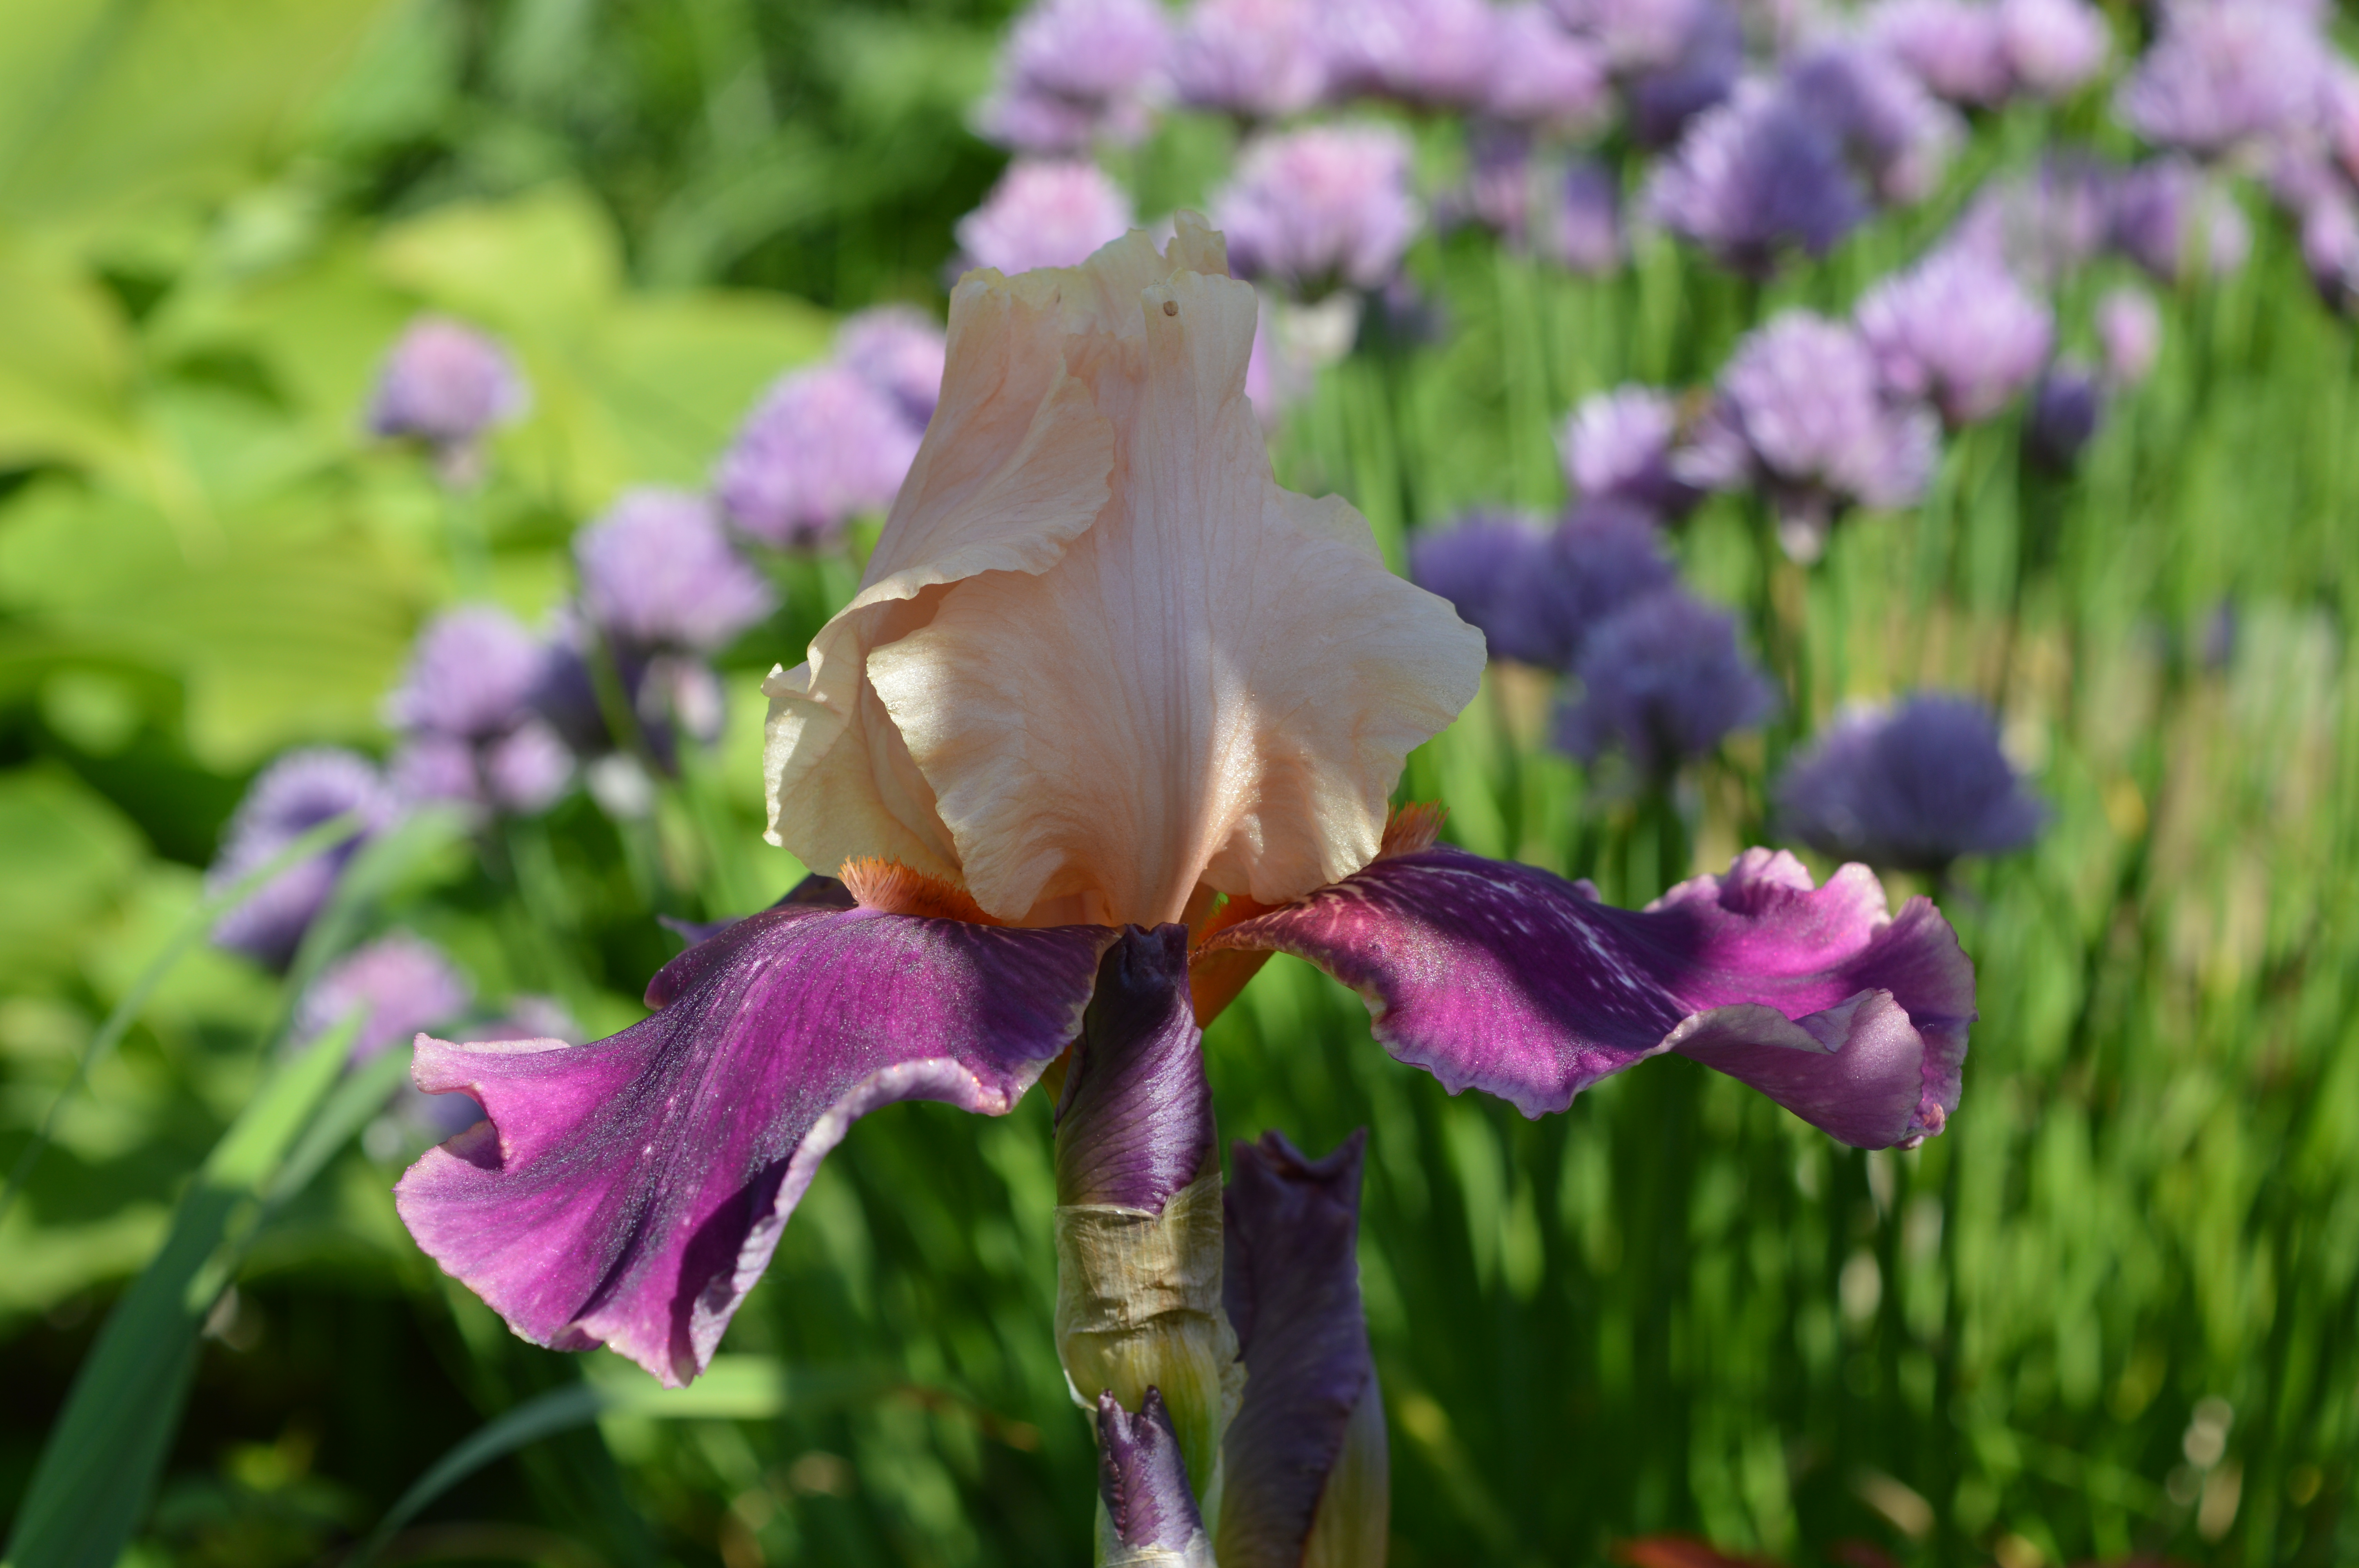
iris, bearded, summer, sunny, day, flower, plant, green, lilac, pink, salmon, flowering plant, purple, petal, botany, spring, iris family, grass, wildflower, annual plant, plant stem, violet family, perennial plant